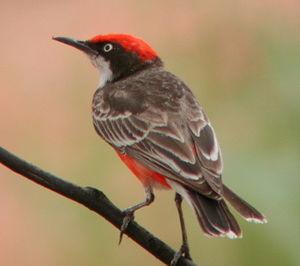
Epthianura est un genre de passereau qui comprend 4 espèces.